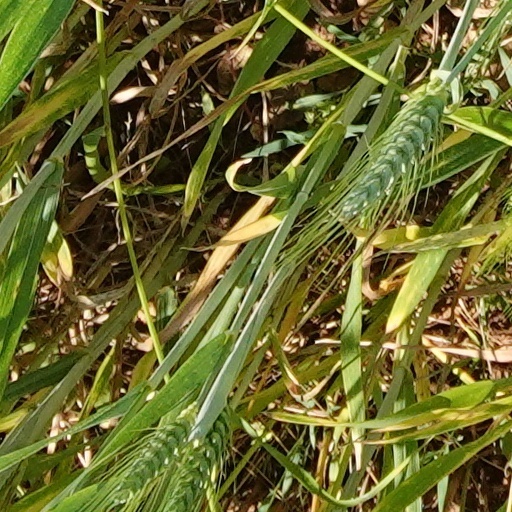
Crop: wheat